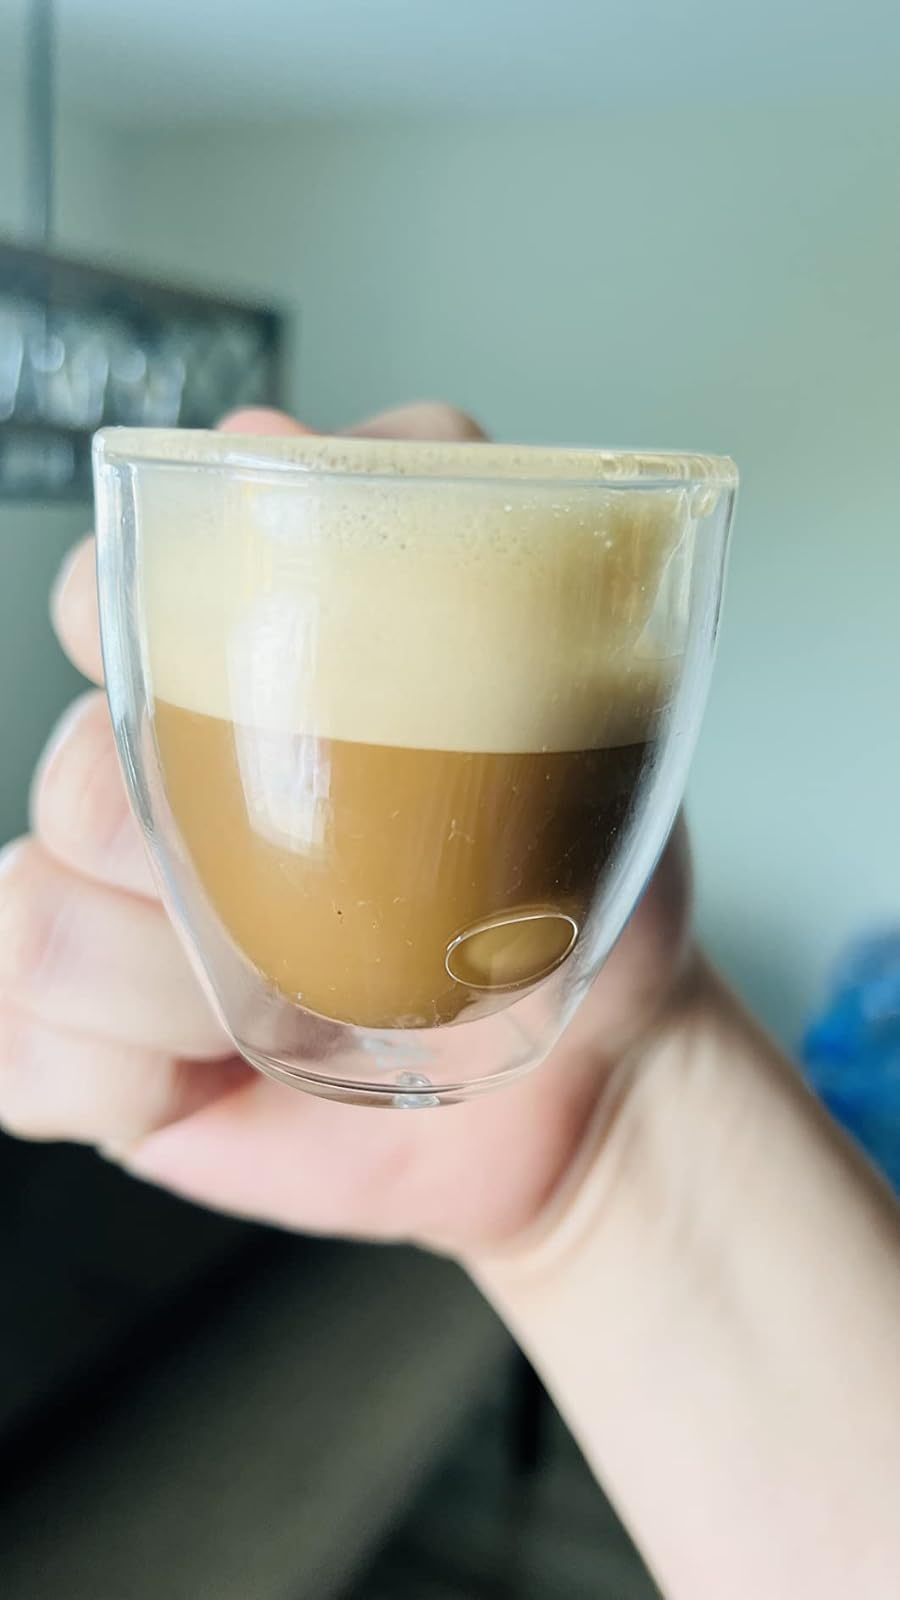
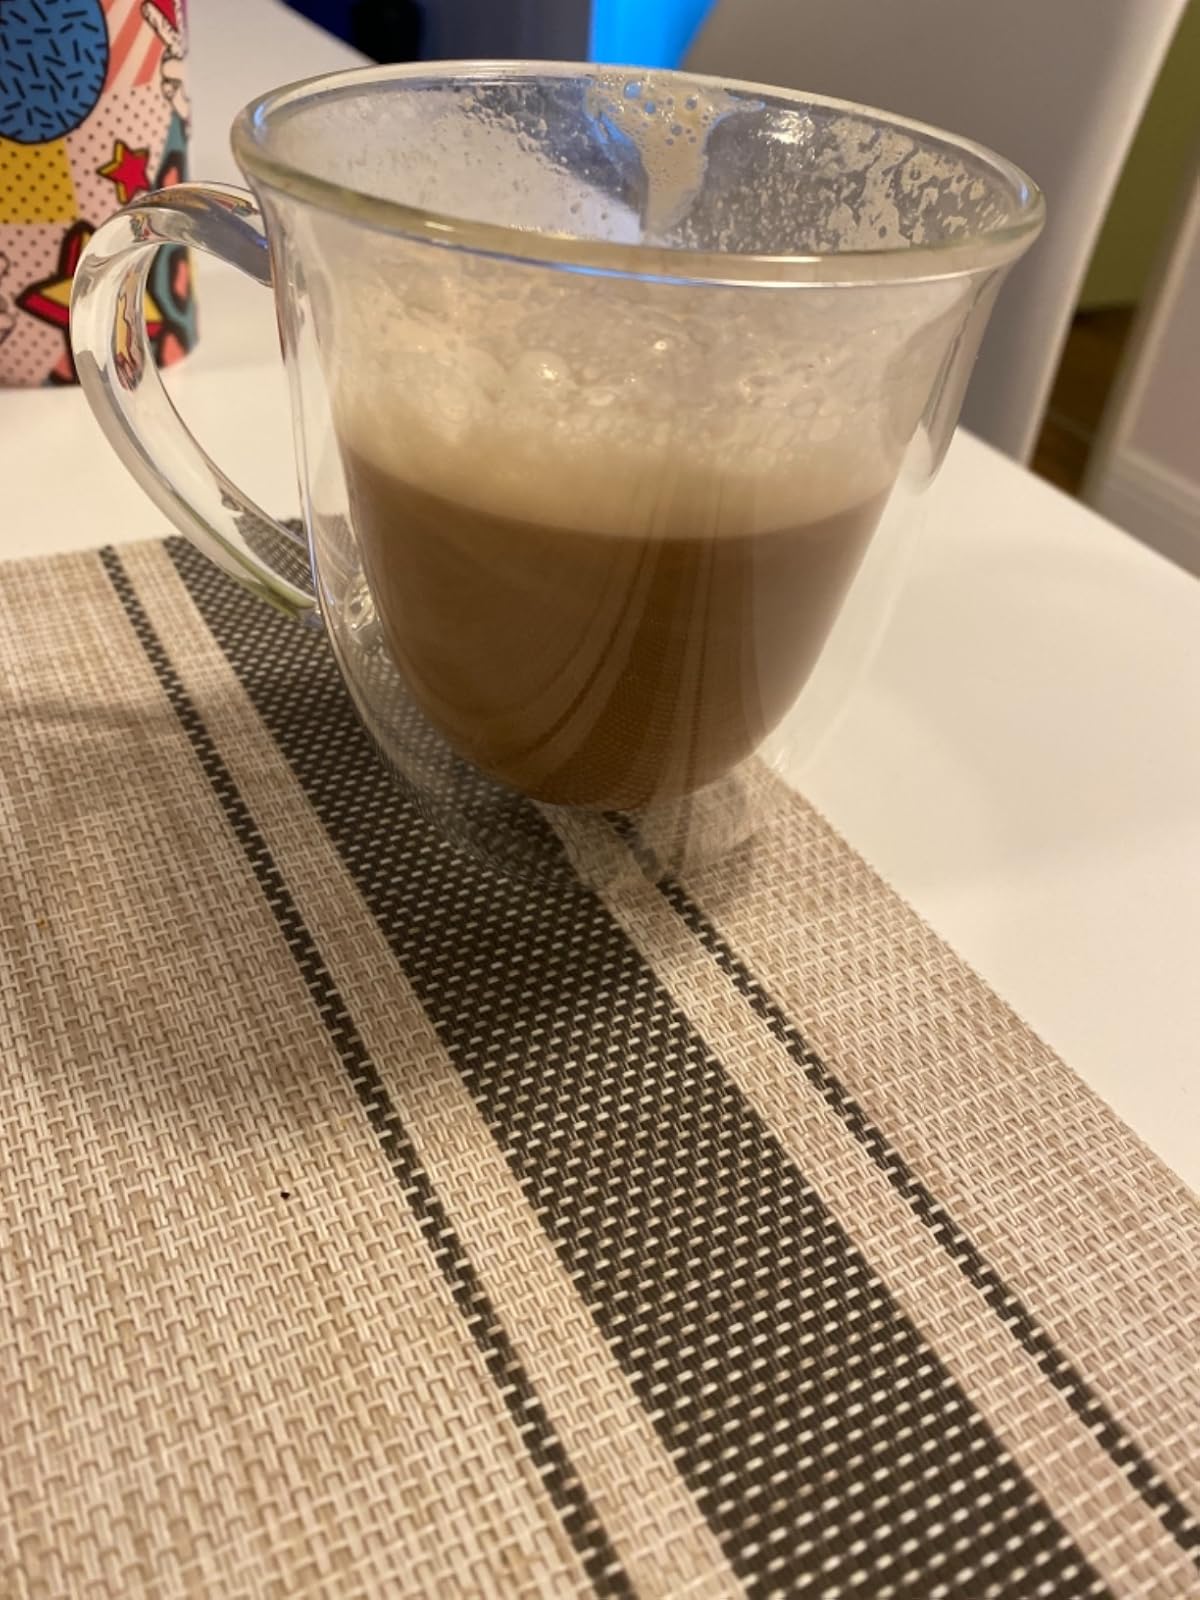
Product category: items_mug
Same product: no